Liangjiaxiang station

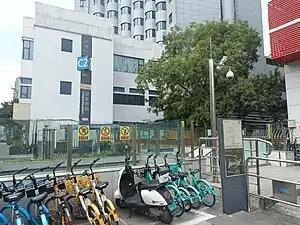
Entrance C2

Liangjia Alley Station is a metro station at Chengdu, Sichuan, China. It opened on December 18, 2020 with the opening of Chengdu Metro Line 6.